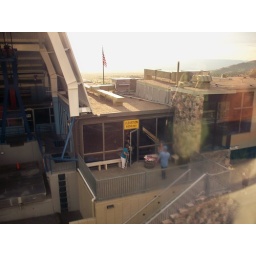
It's time to head up the mountain in a crowded car on a wire...